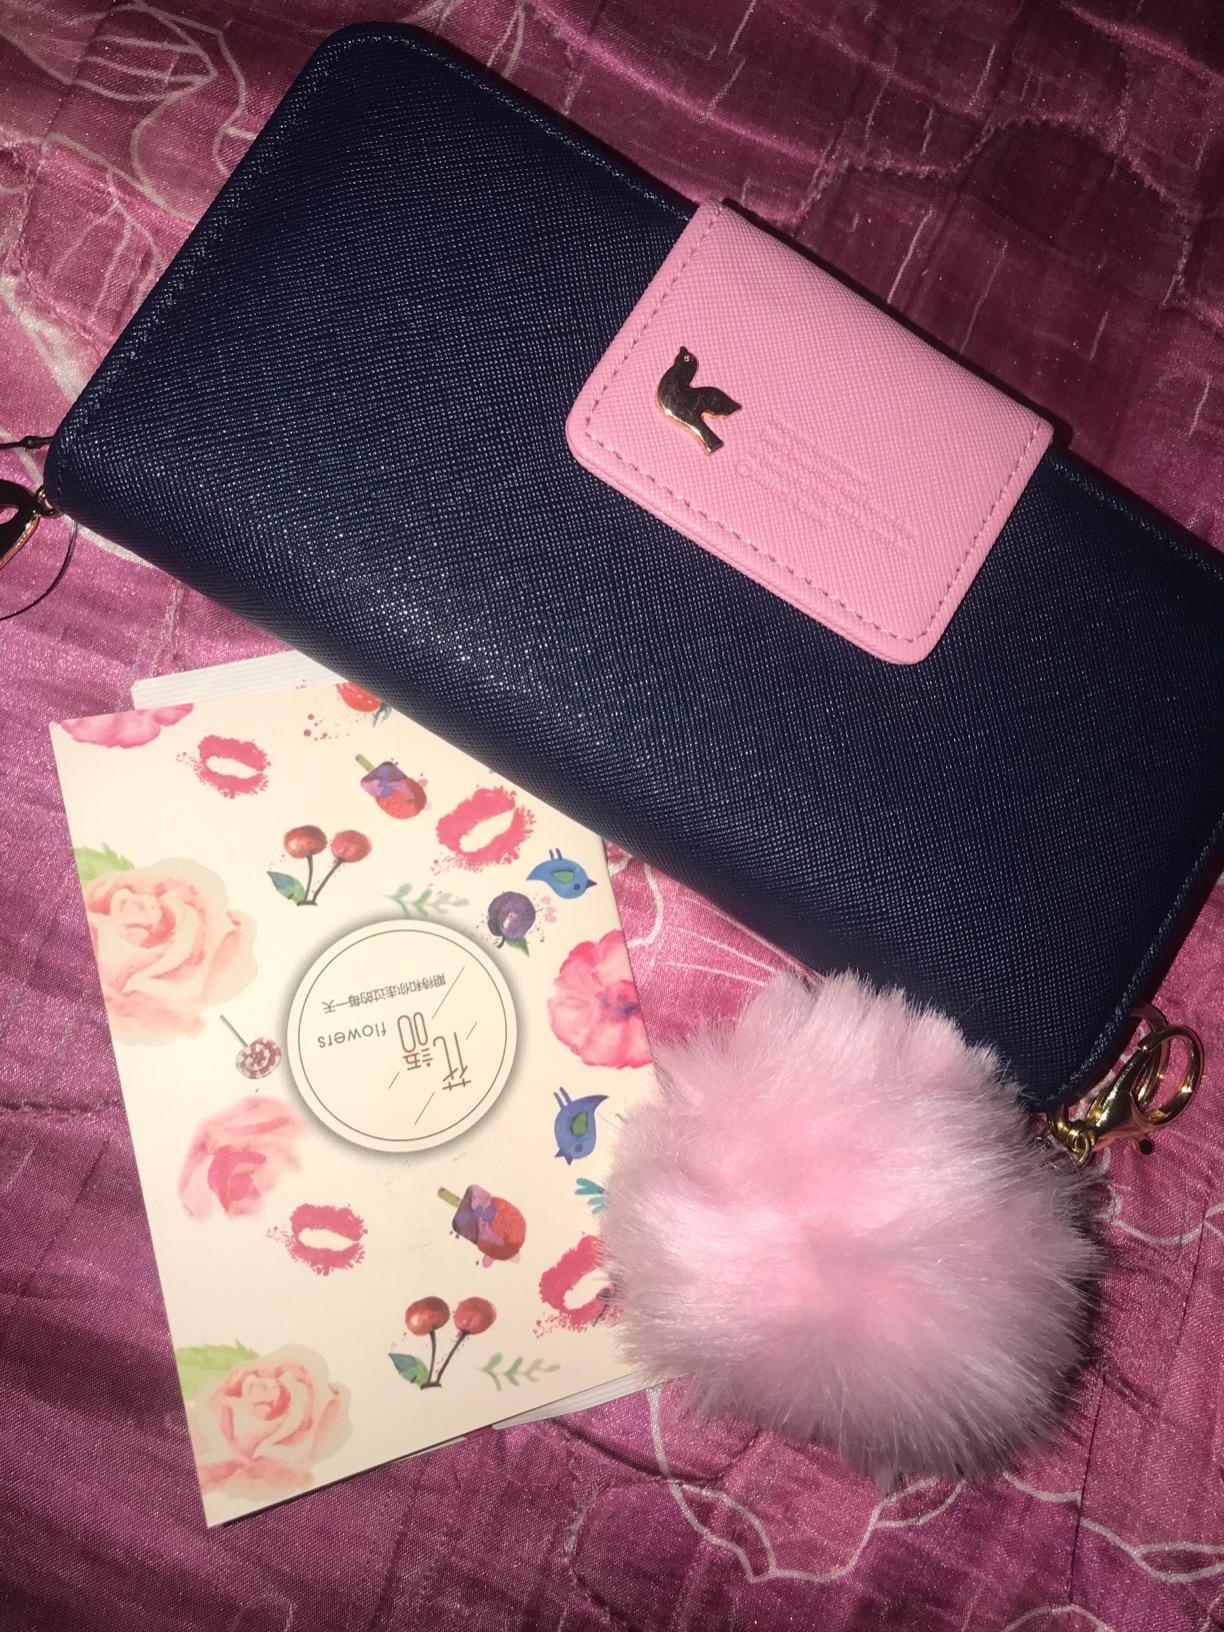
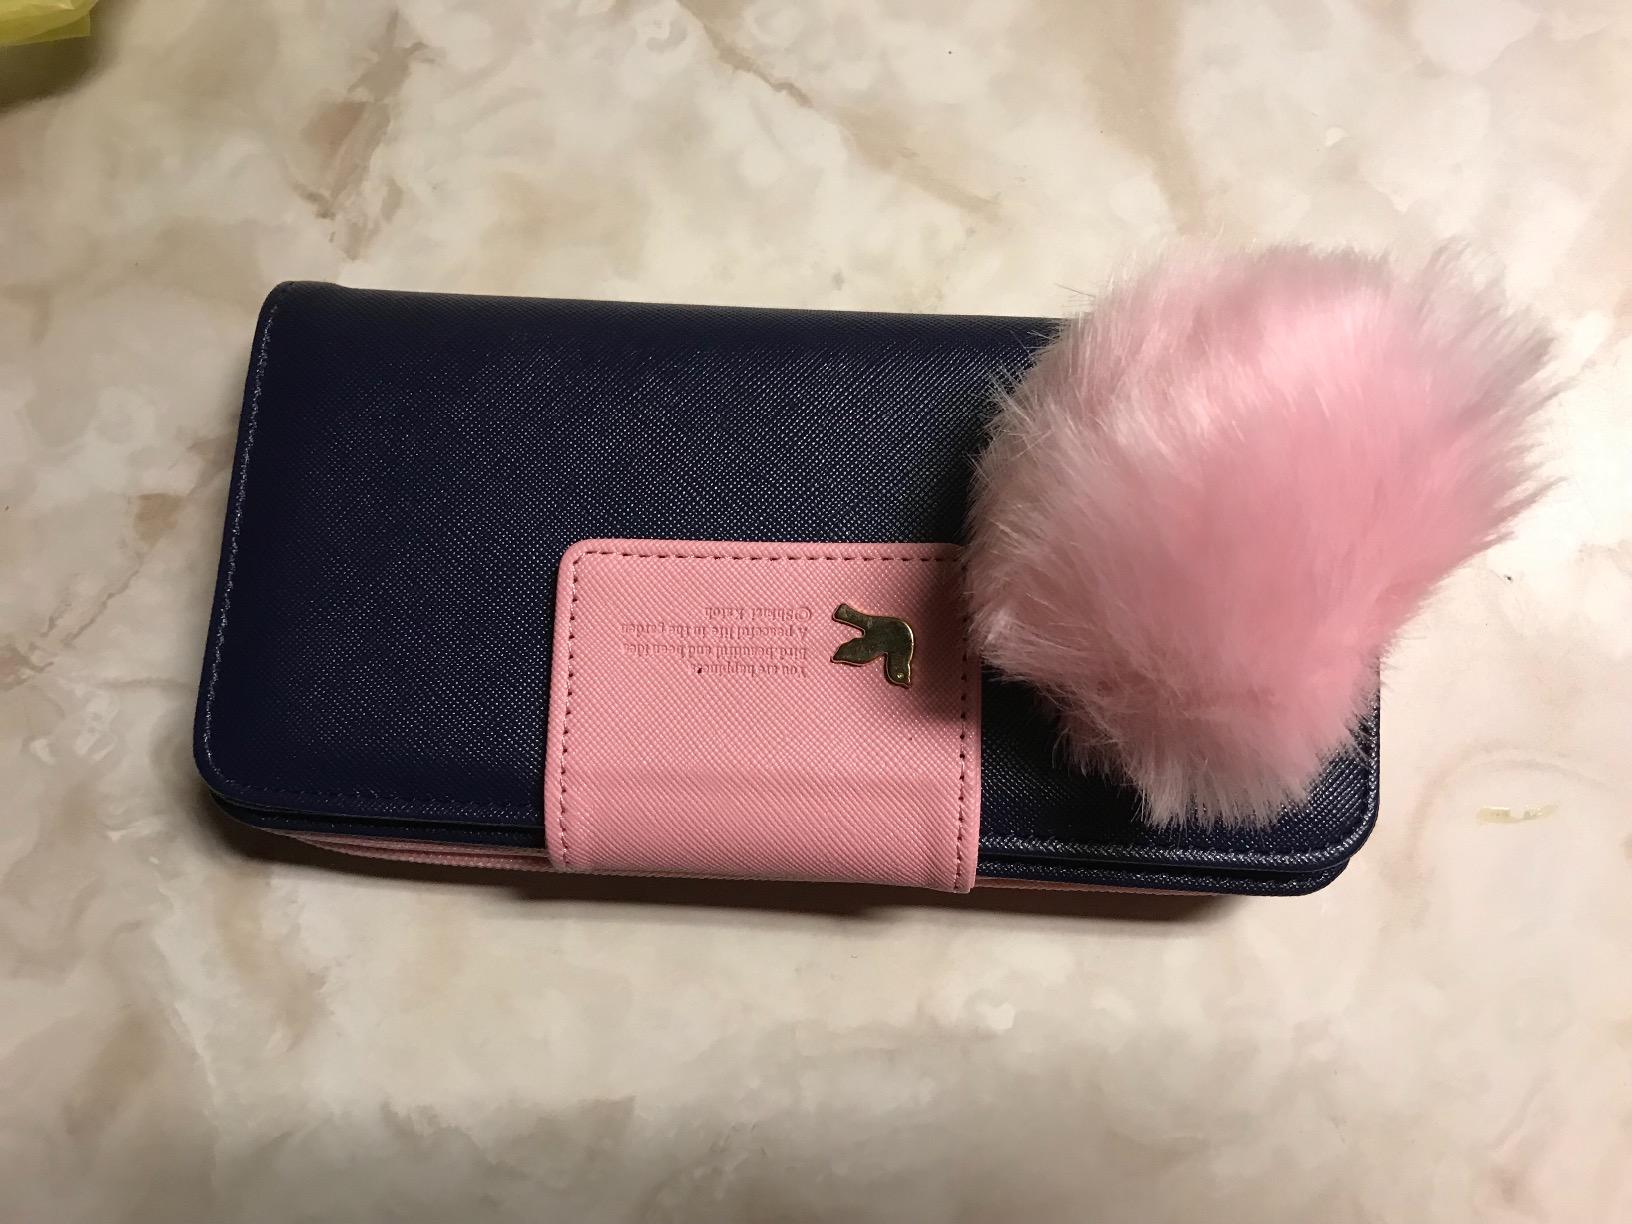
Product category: accessories_handbag
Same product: yes